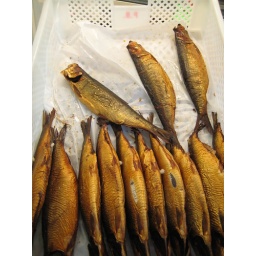
At the farmer's market in the Jordaan area was a big fish market with quite a wide selection of seafood.